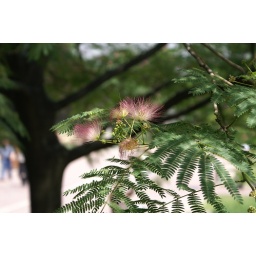
There were these cool, fuzzy flowers in these trees outside the Terra Cotta Warrior buildings.